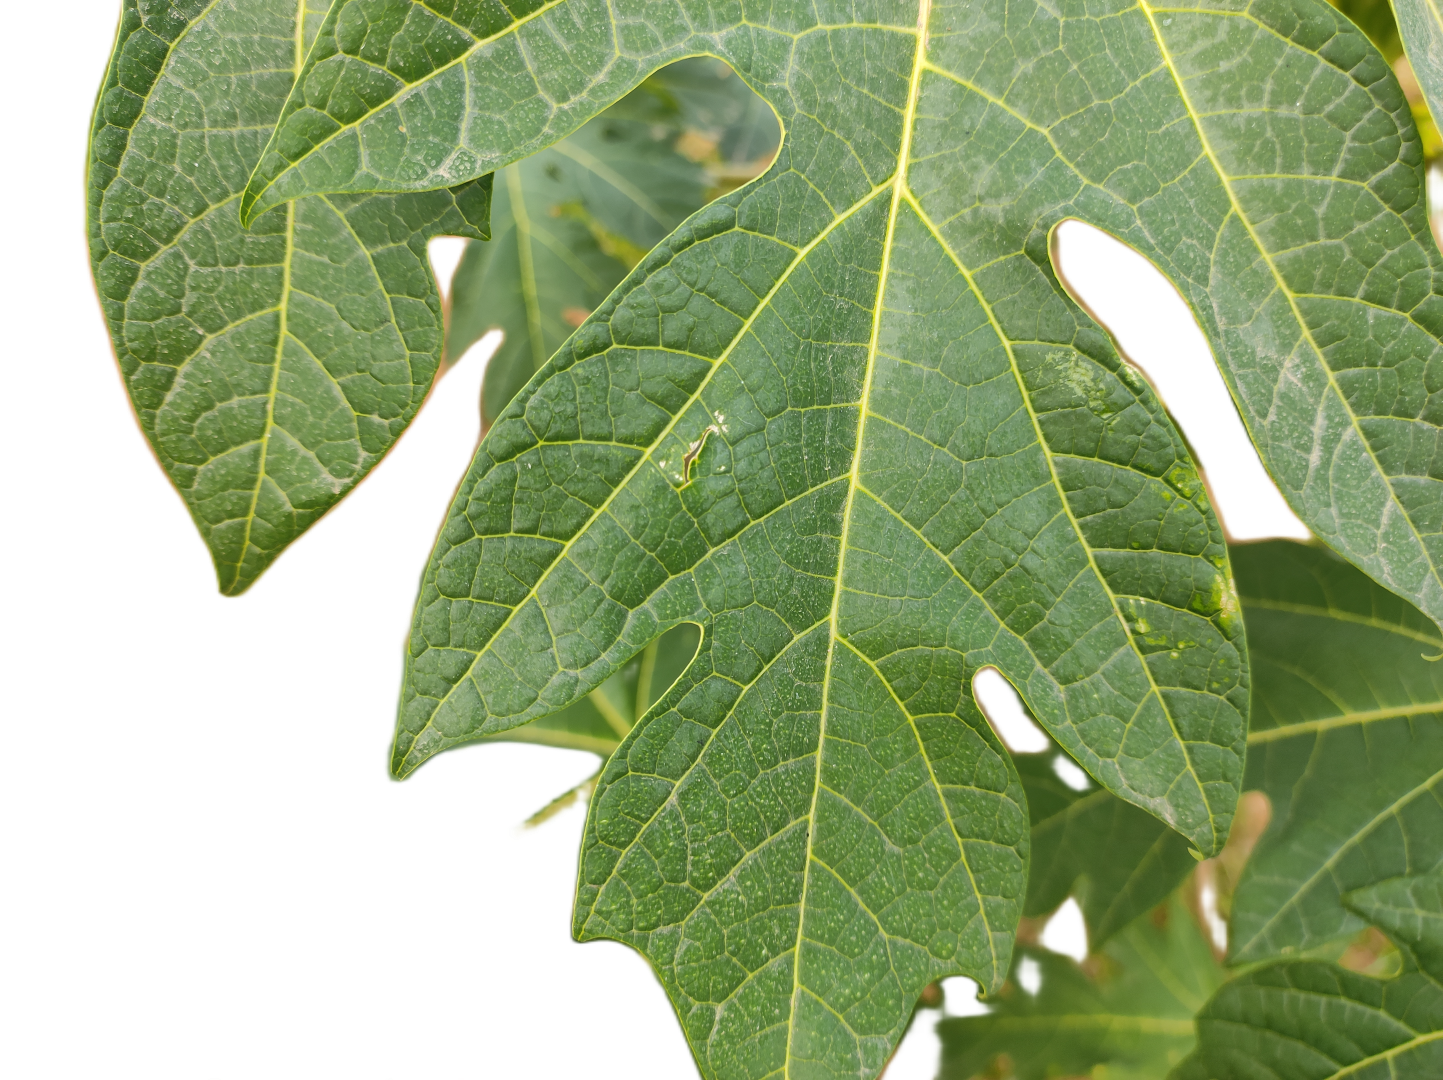
Crop: Papaya
Label: Carica_Insect_Hole